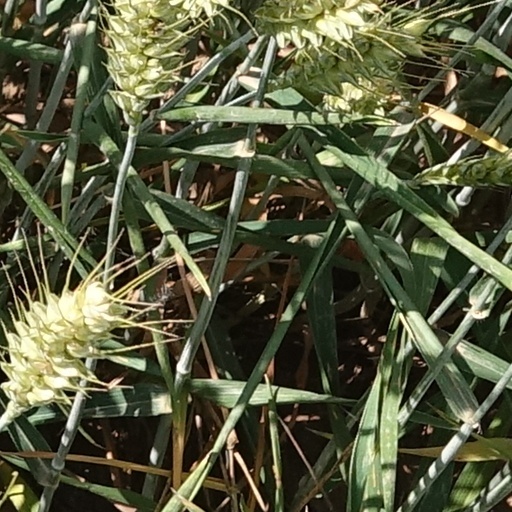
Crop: wheat